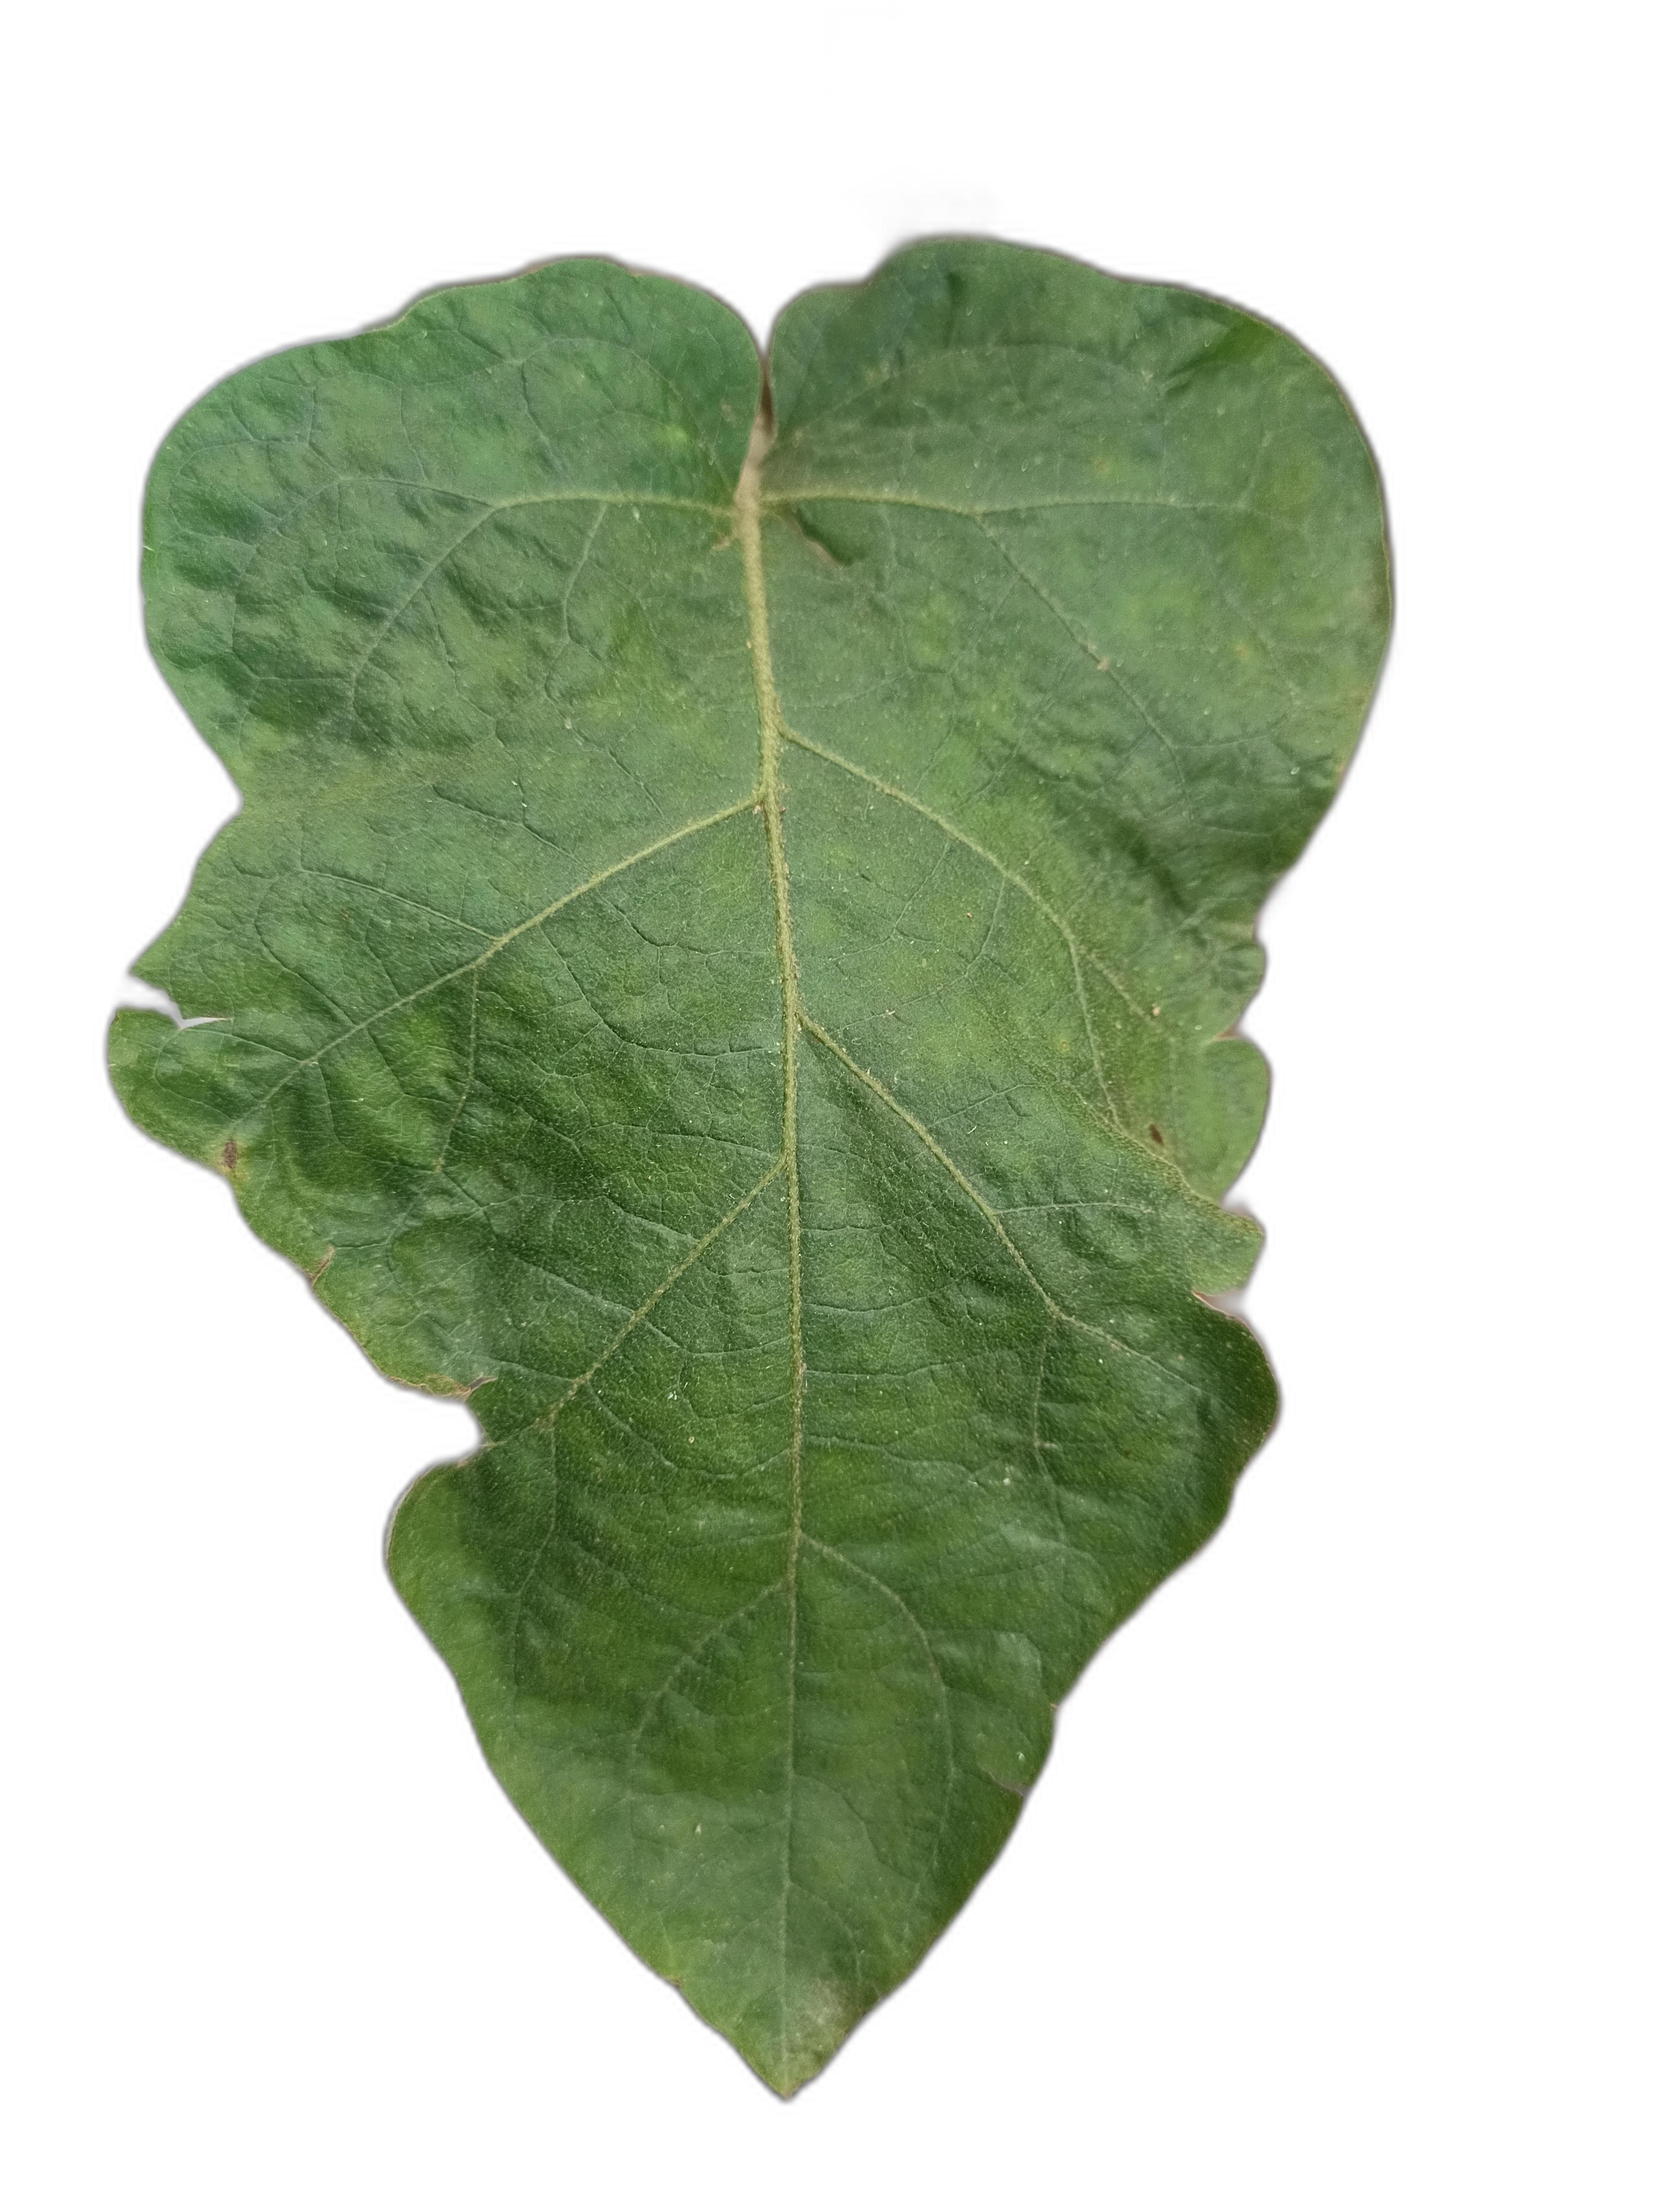
Label: White Mold Disease